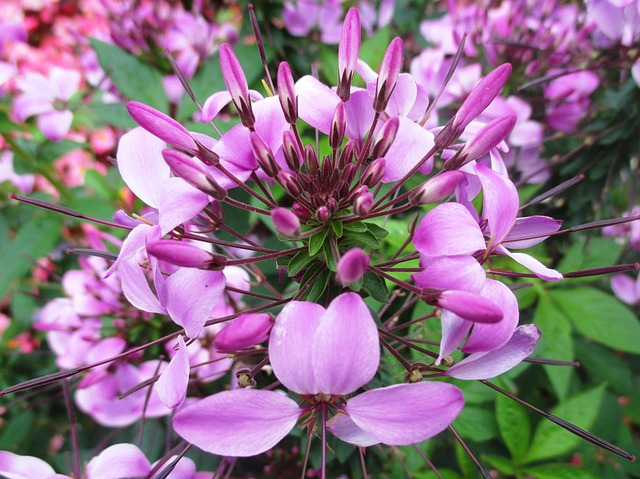
Label: spider